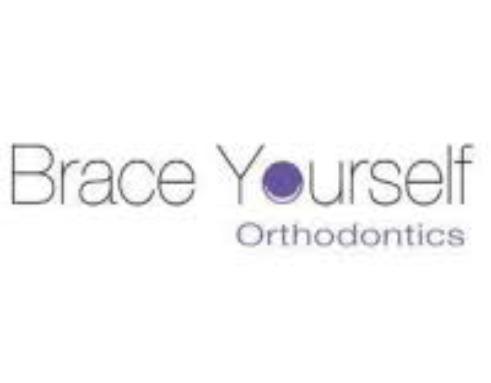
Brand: brace yourself
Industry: Clothes